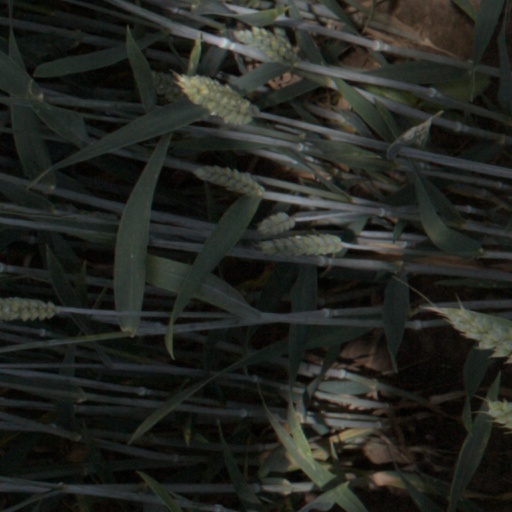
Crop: wheat